Dylan Minnette

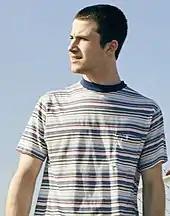
Minnette in 2018

From 2017, Minnette began starring in the Netflix teen drama television series "13 Reasons Why", an adaptation of the 2007 novel of the same name, as Clay Jensen. His portrayal won him critical praise; "The Hollywood Reporter" wrote: "Minnette is so dedicated to playing despondent that the relief and pleasure in brief scenes of flirty banter between Hannah and Clay is palpable". He was in the show for four seasons until it ended in 2020. He also starred in the Netflix film "The Open House", which premiered in January 2018.